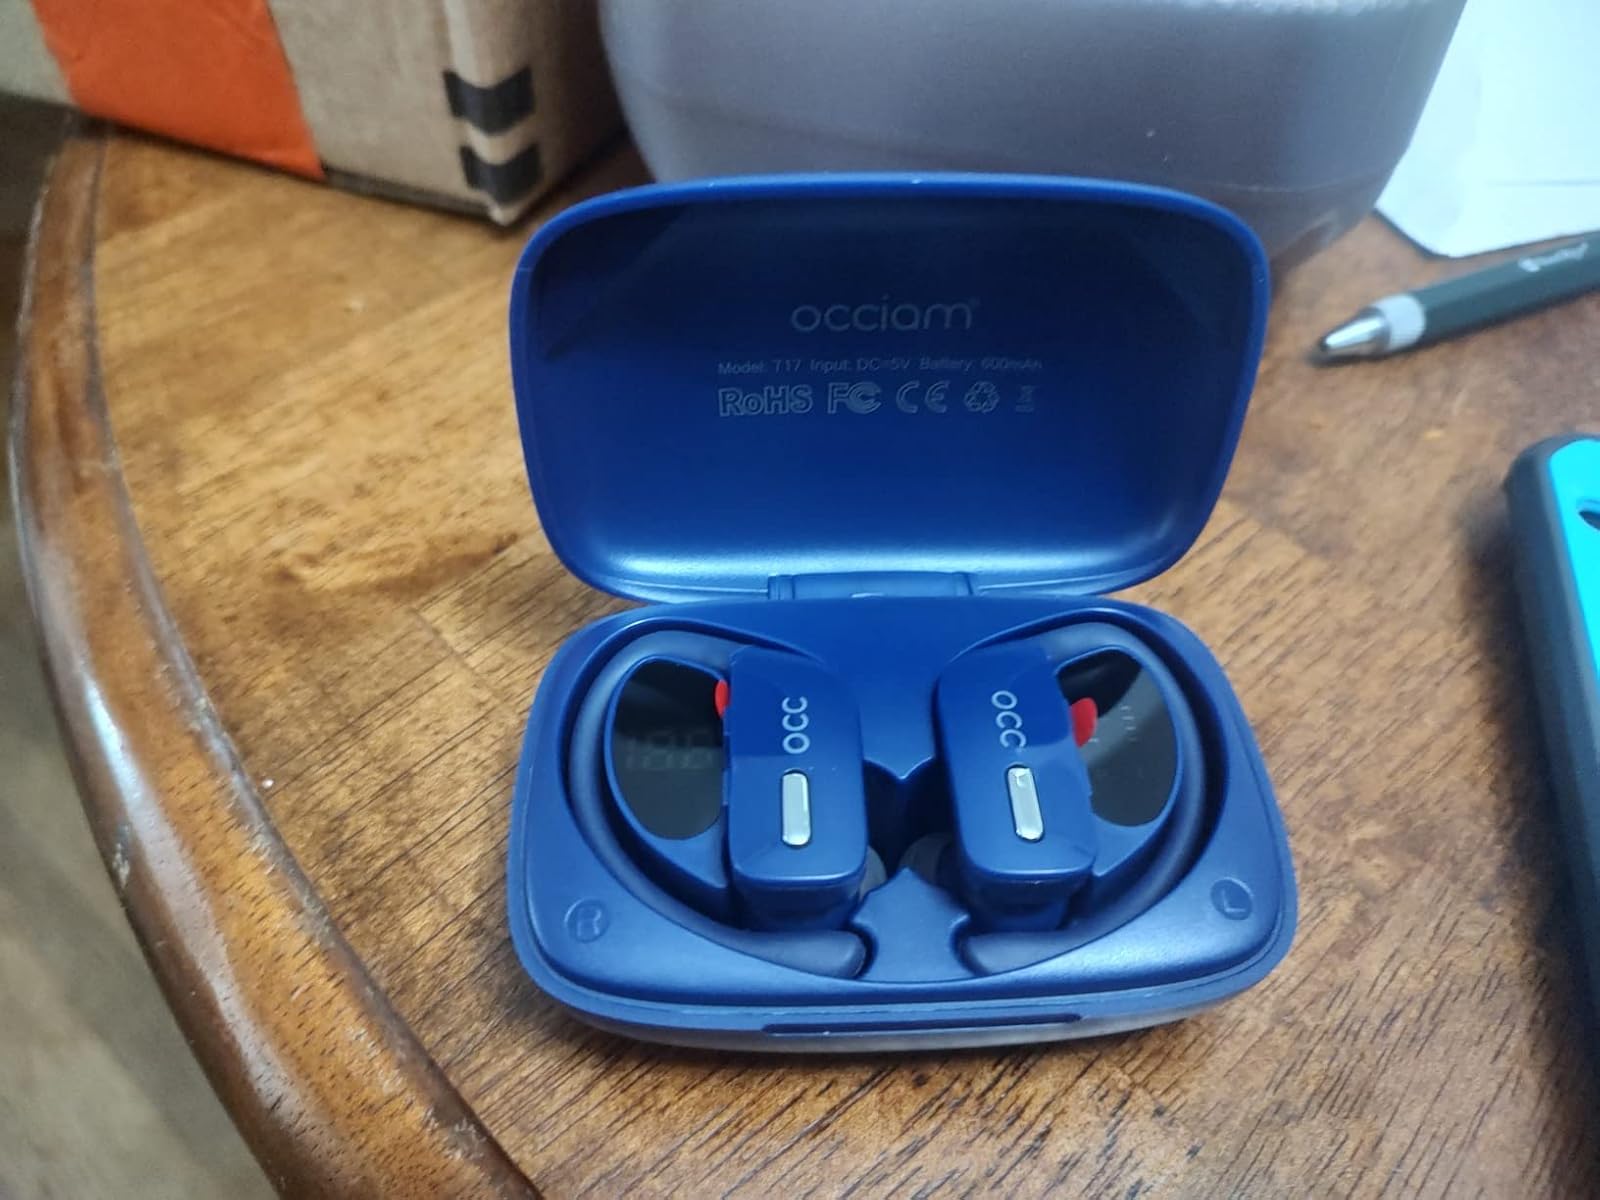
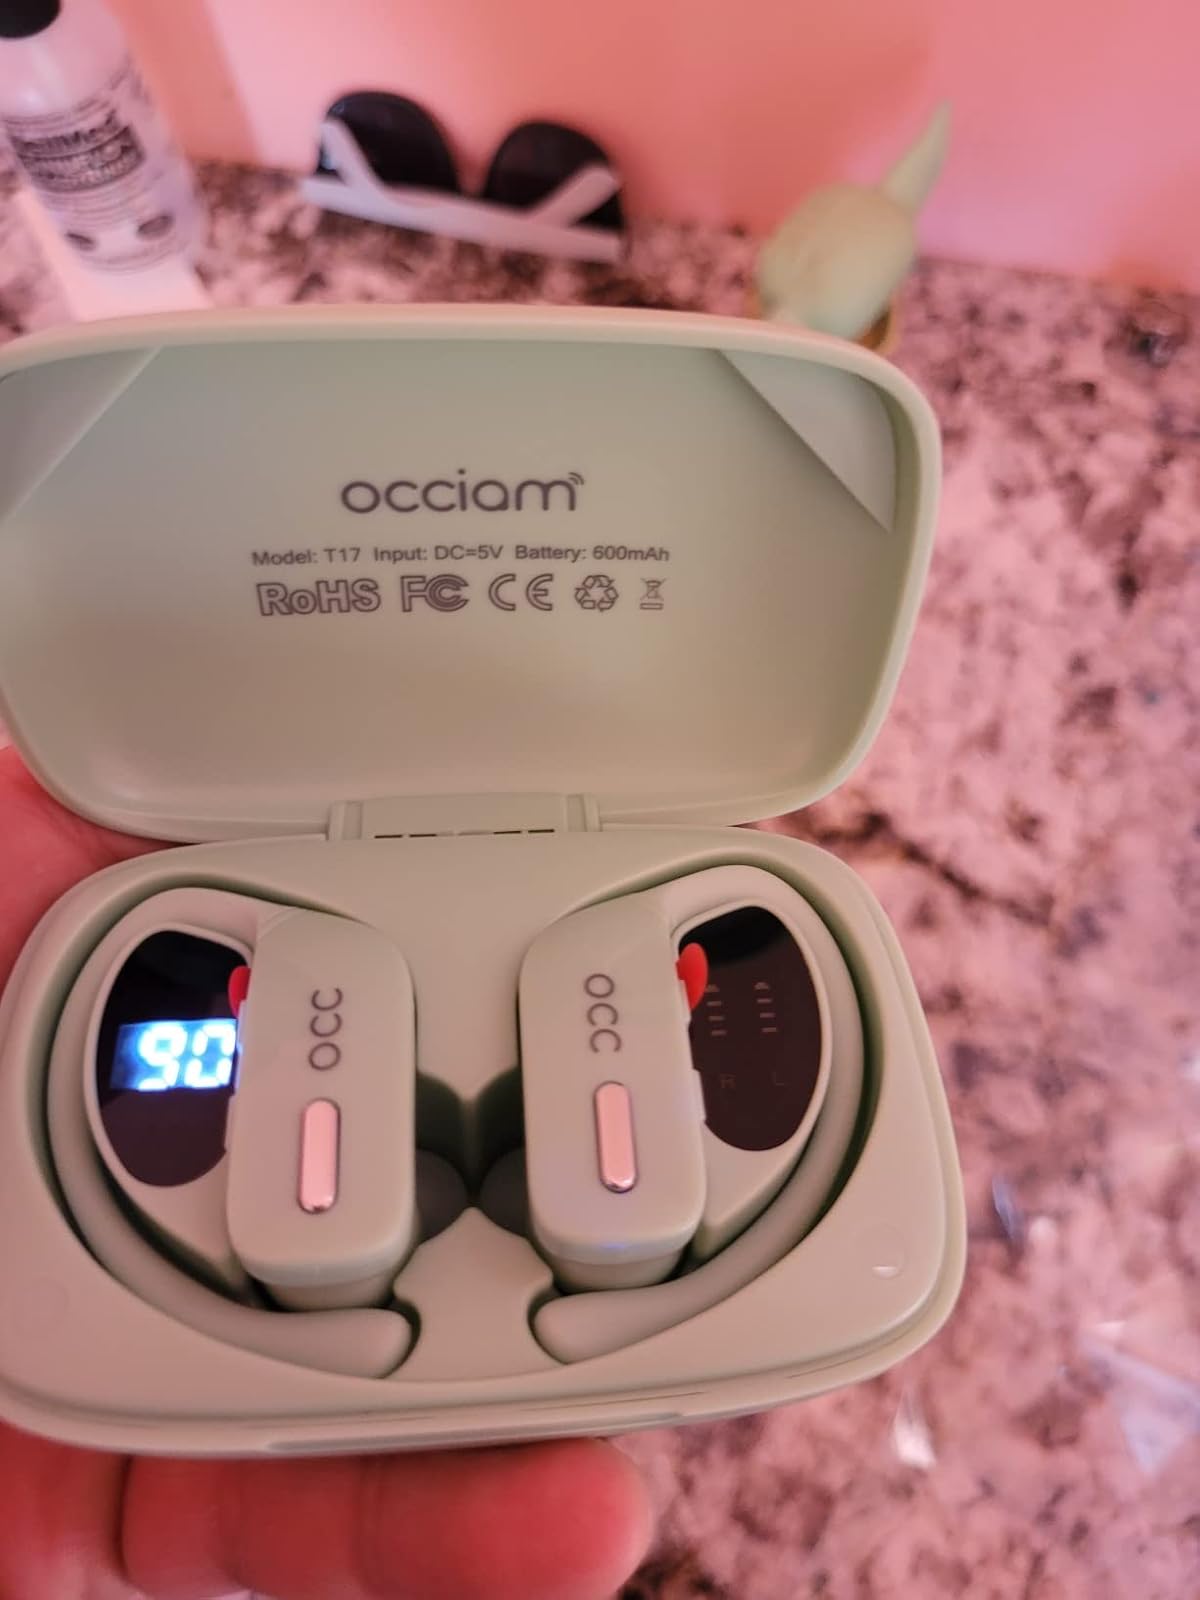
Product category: earbuds
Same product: no